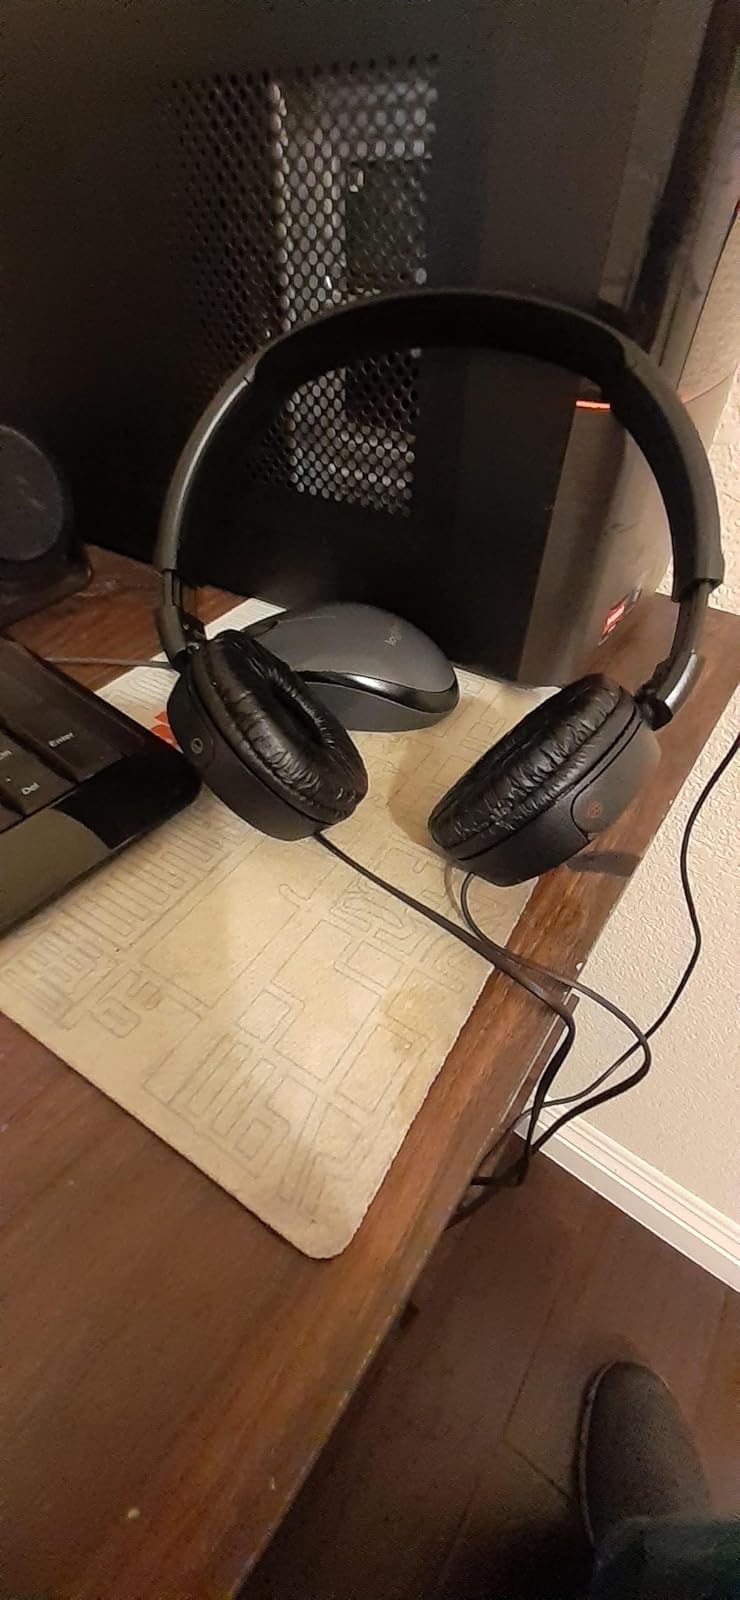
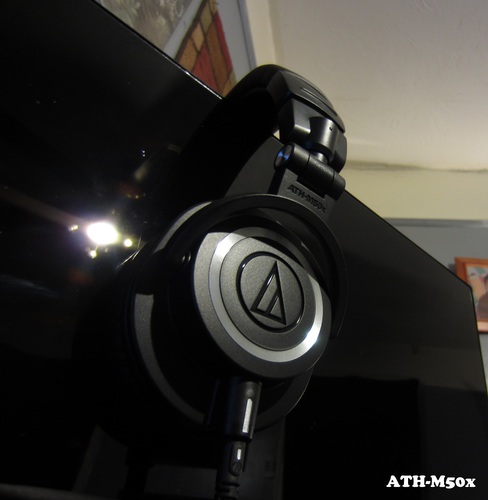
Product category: headphones
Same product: no